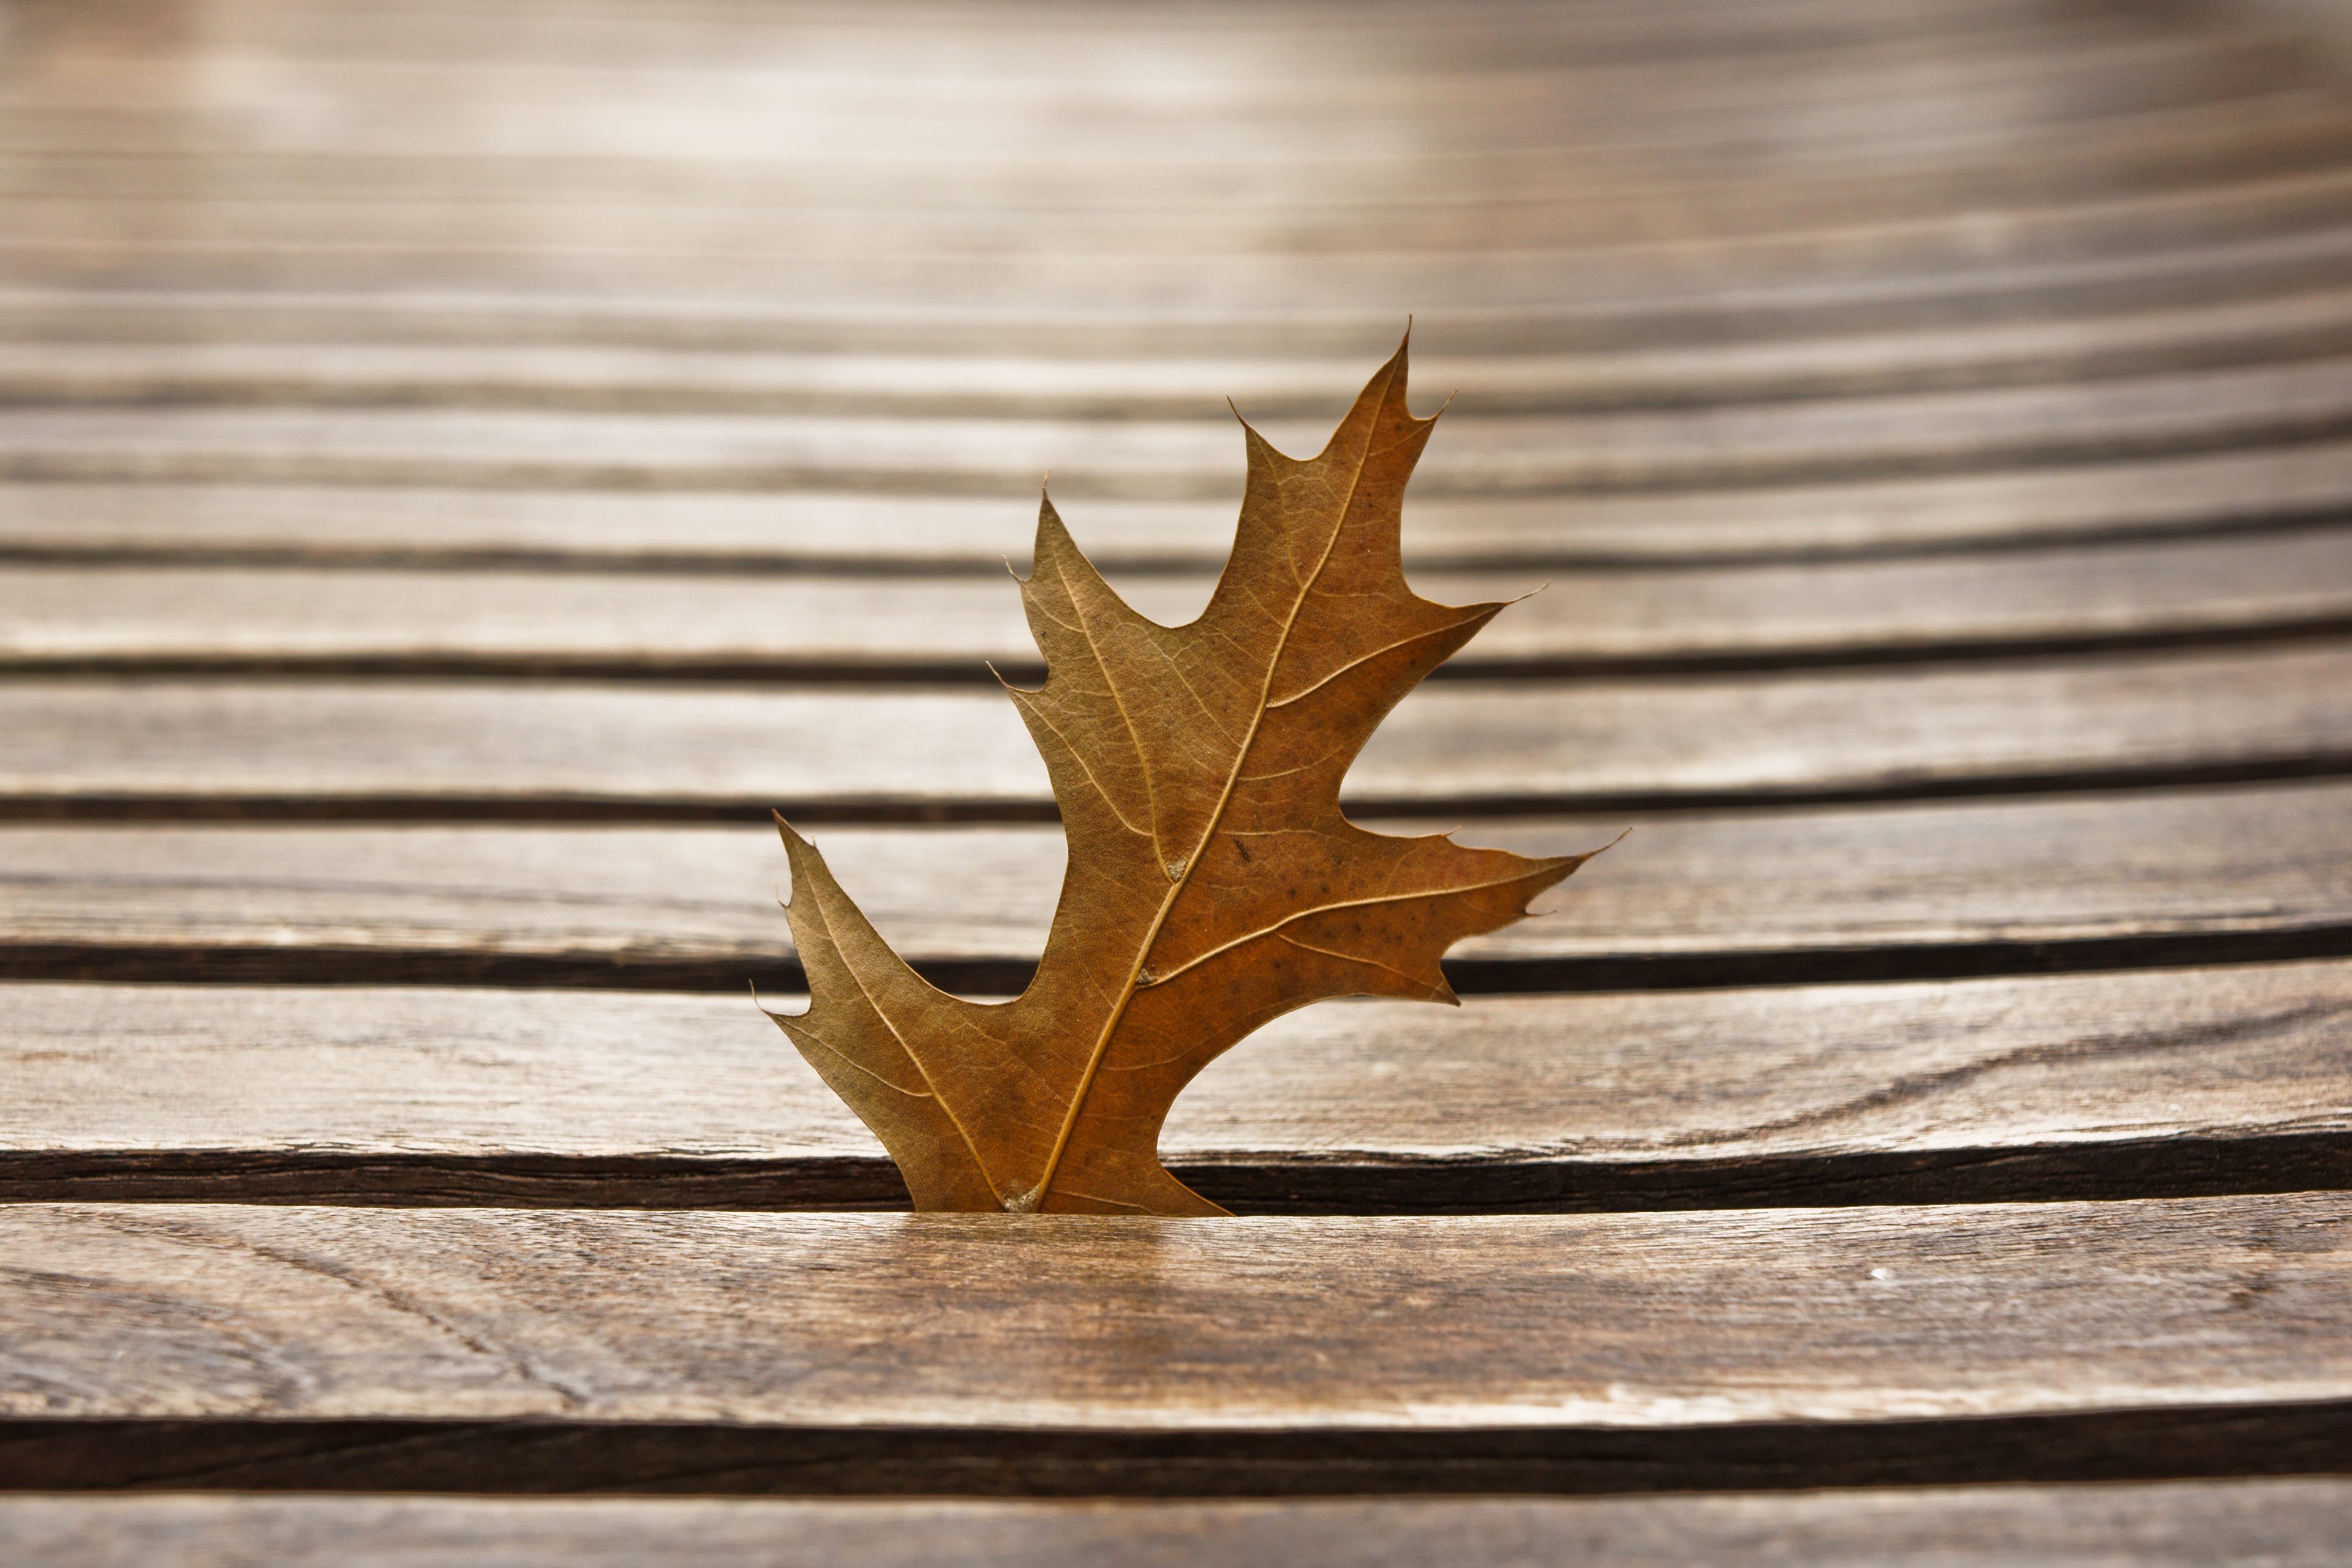
tree, nature, branch, plant, wood, leaf, autumn, brown, plants, maple leaf, leaves, carving, niche, the leaves, hwalyeob, woody plant